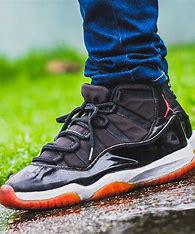
Brand: Jordan
Model: 11 Retro